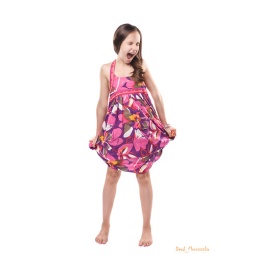
Emotional girl is standing over white background